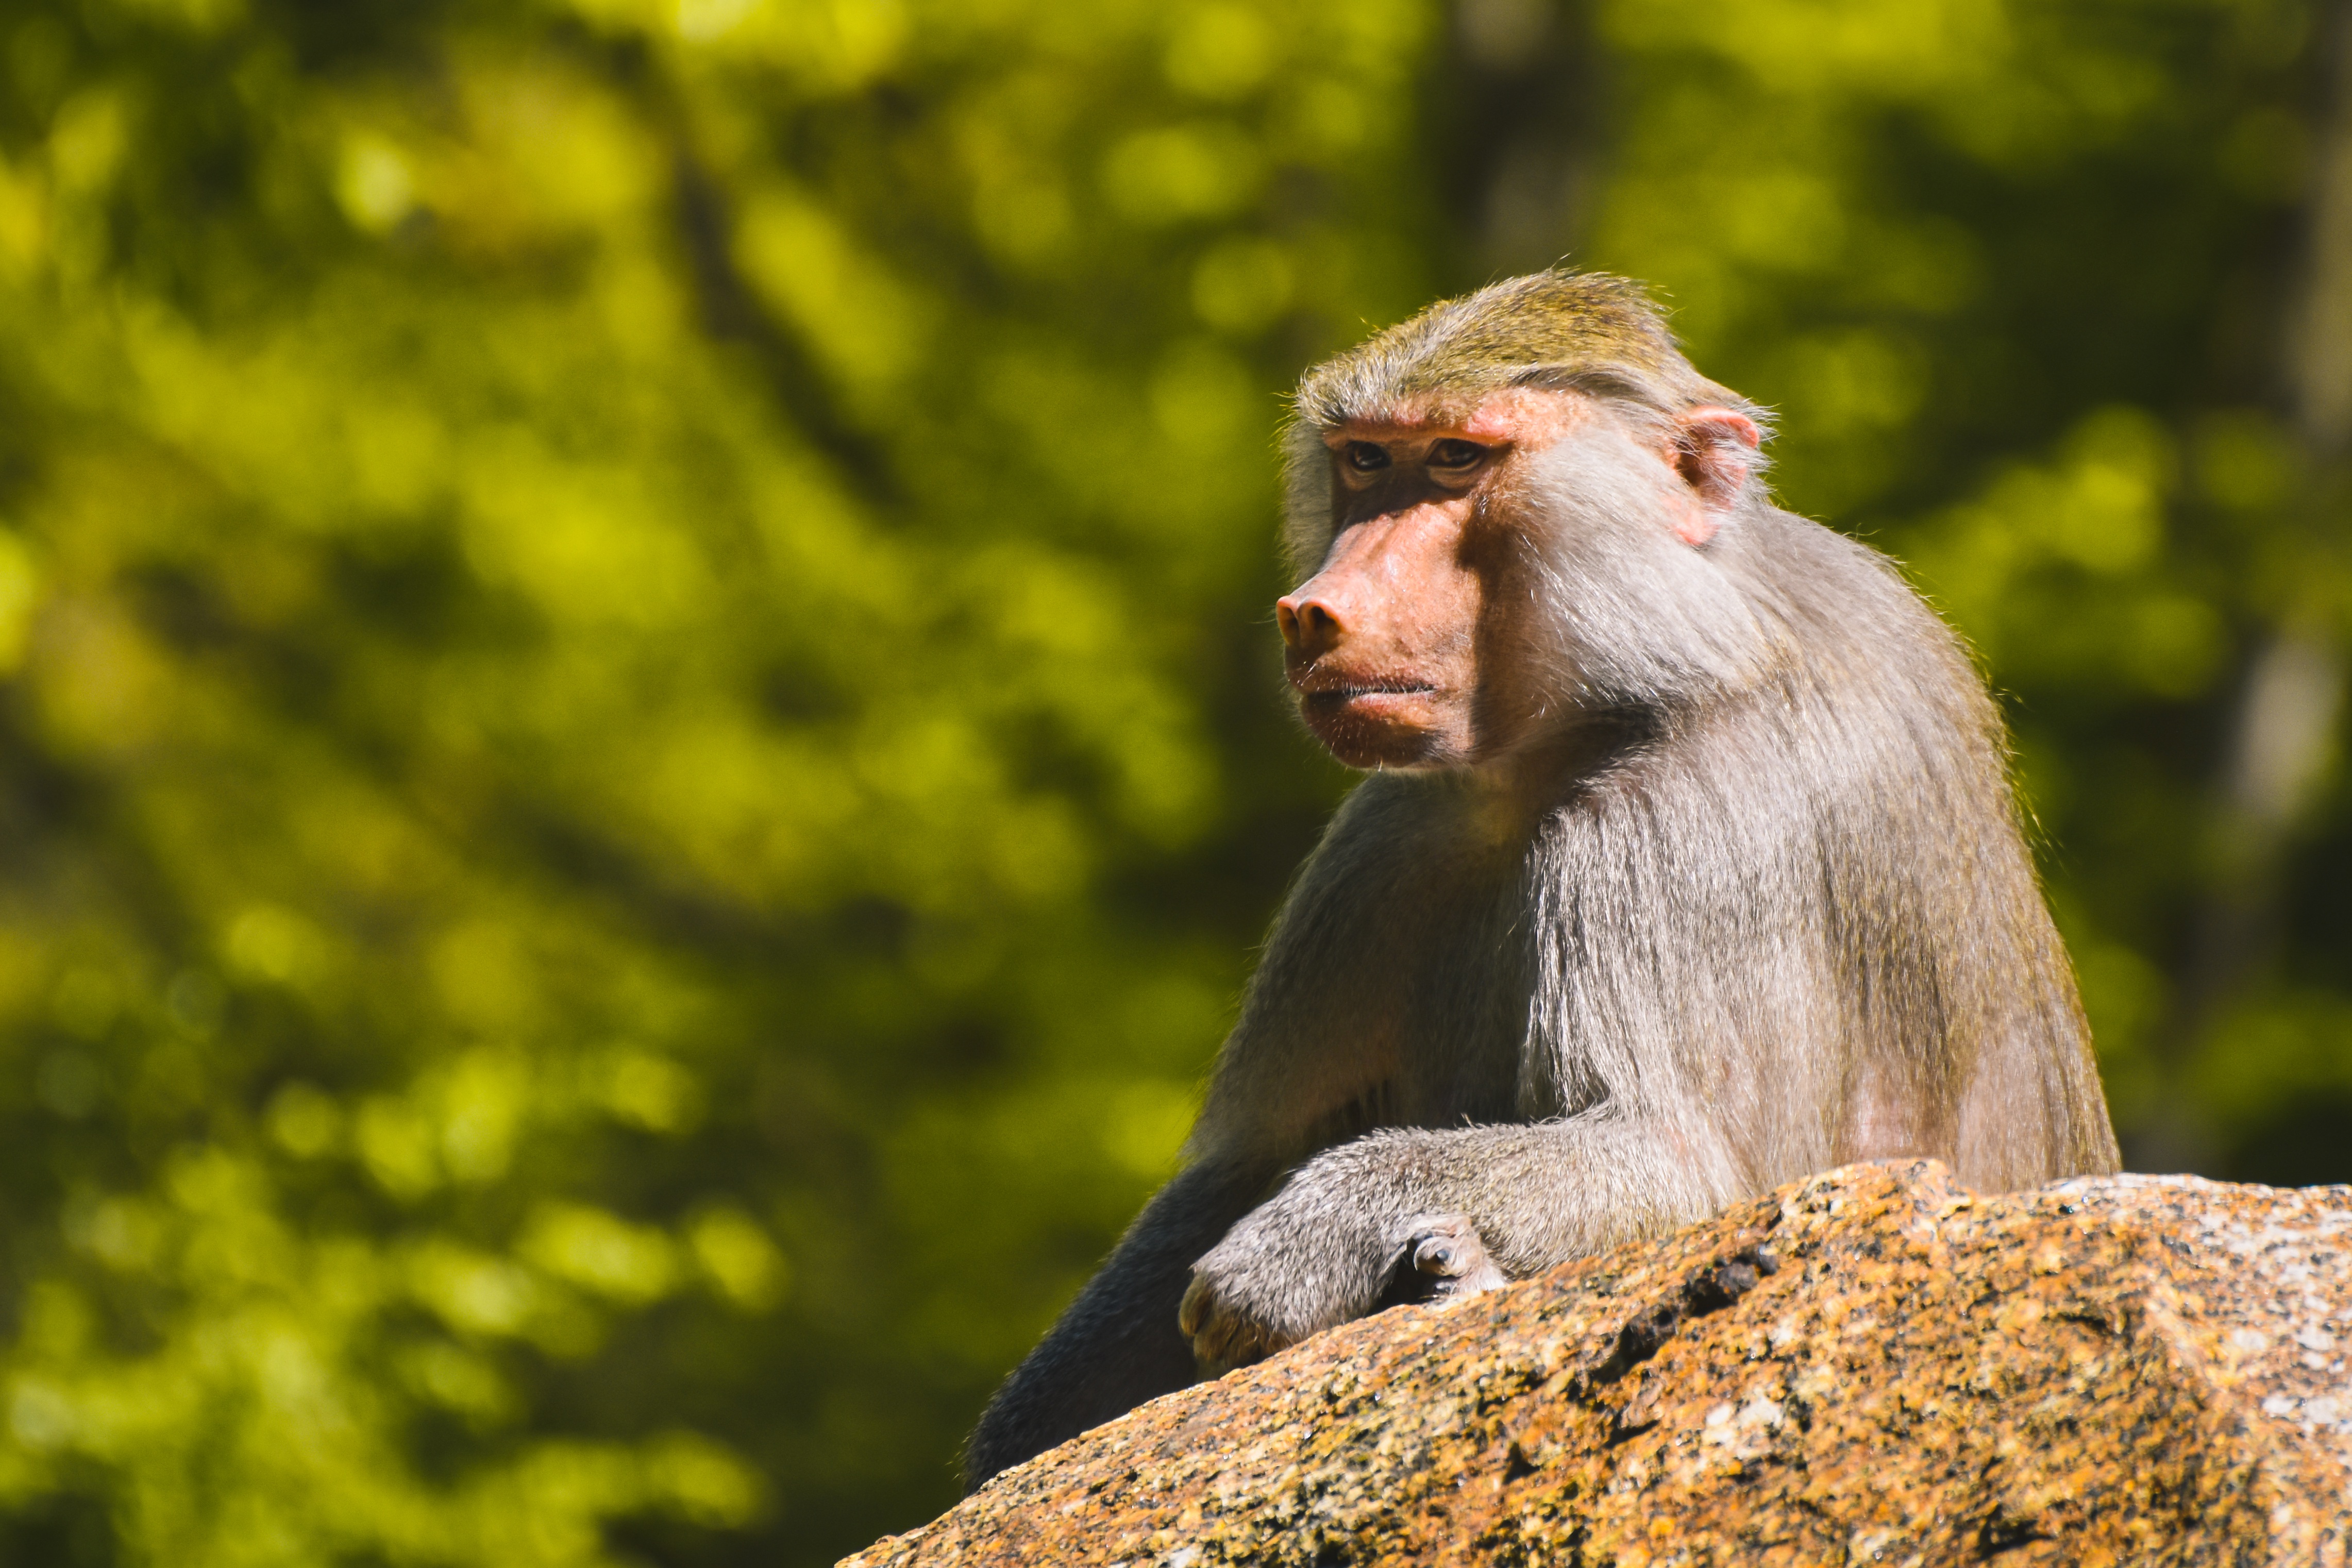
animals, primate, terrestrial animal, rhesus macaque, macaque, snout, fur, grass, sitting, wildlife, soil, natural landscape, langur